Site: brandenburg
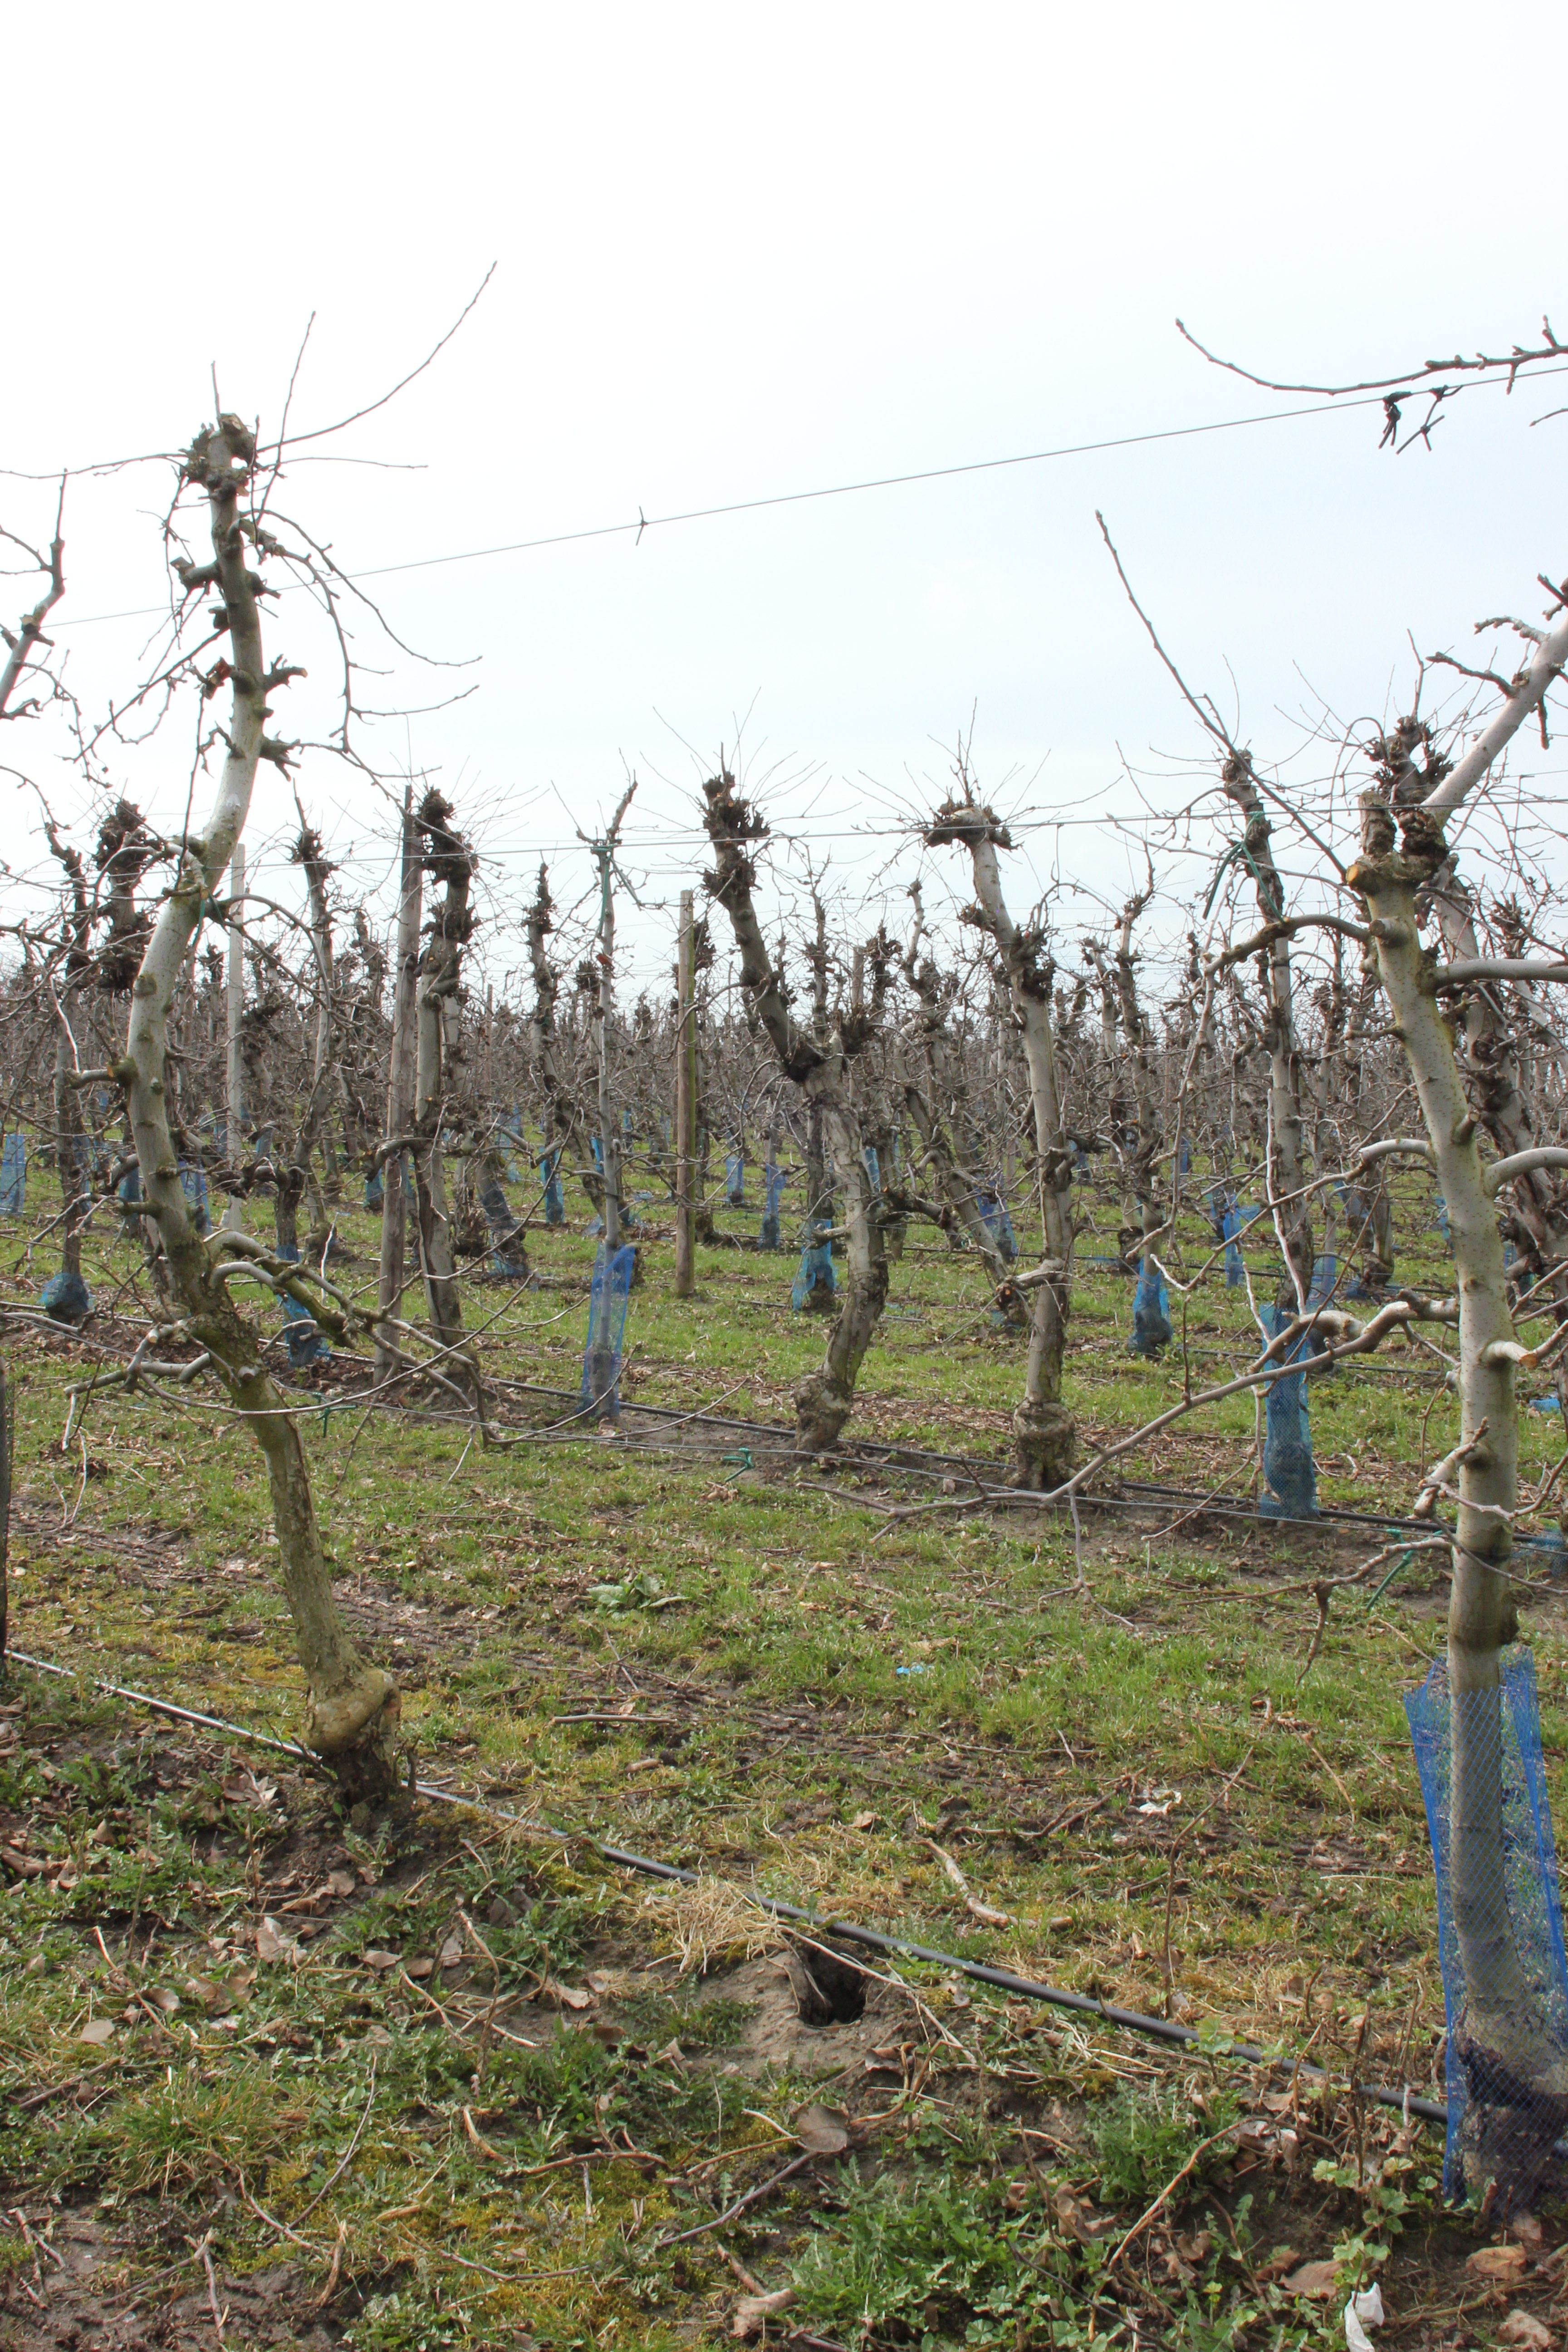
Growth stage (BBCH 01): Bud development